Decline and fall of Pedro II of Brazil

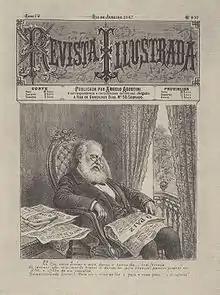
Caricature penciled by Angelo Agostini to "Revista Illustrada" mocking the lack of interest from Pedro II in politics by the end of his reign.

It was "an extremely small group" with a "precarious organization in the provinces" and no cohesion or connection among themselves. The only Republican faction to achieve political clout was the Republican Party of São Paulo, which managed to elect two deputies to the Chamber of Deputies in 1884, though none were elected to the Empire's last legislature in 1889. In the 1880s "it attracted sympathy in lesser numbers than [slavery] abolitionism, and at a slower pace." Its numbers only increased after 1888, adding new adherents consisting of farmers who had been slave owners and who perceived themselves victims of an unjust abolition of slavery that had not included any type of indemnity to them. Even so, in 1889 the "avowed republicans were probably a small minority" as the "republican ideals, in reality, had never managed to seduce the people. Its dissemination was restricted to the intellectual and military fields."